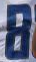
Number: 8